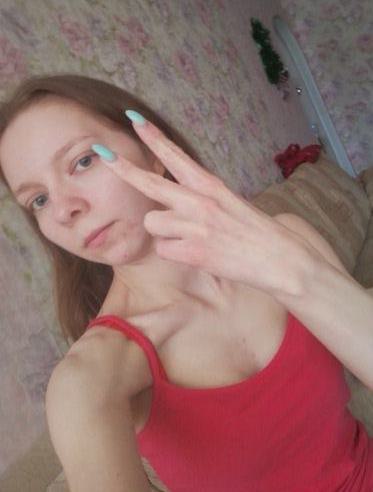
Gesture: peace_inverted